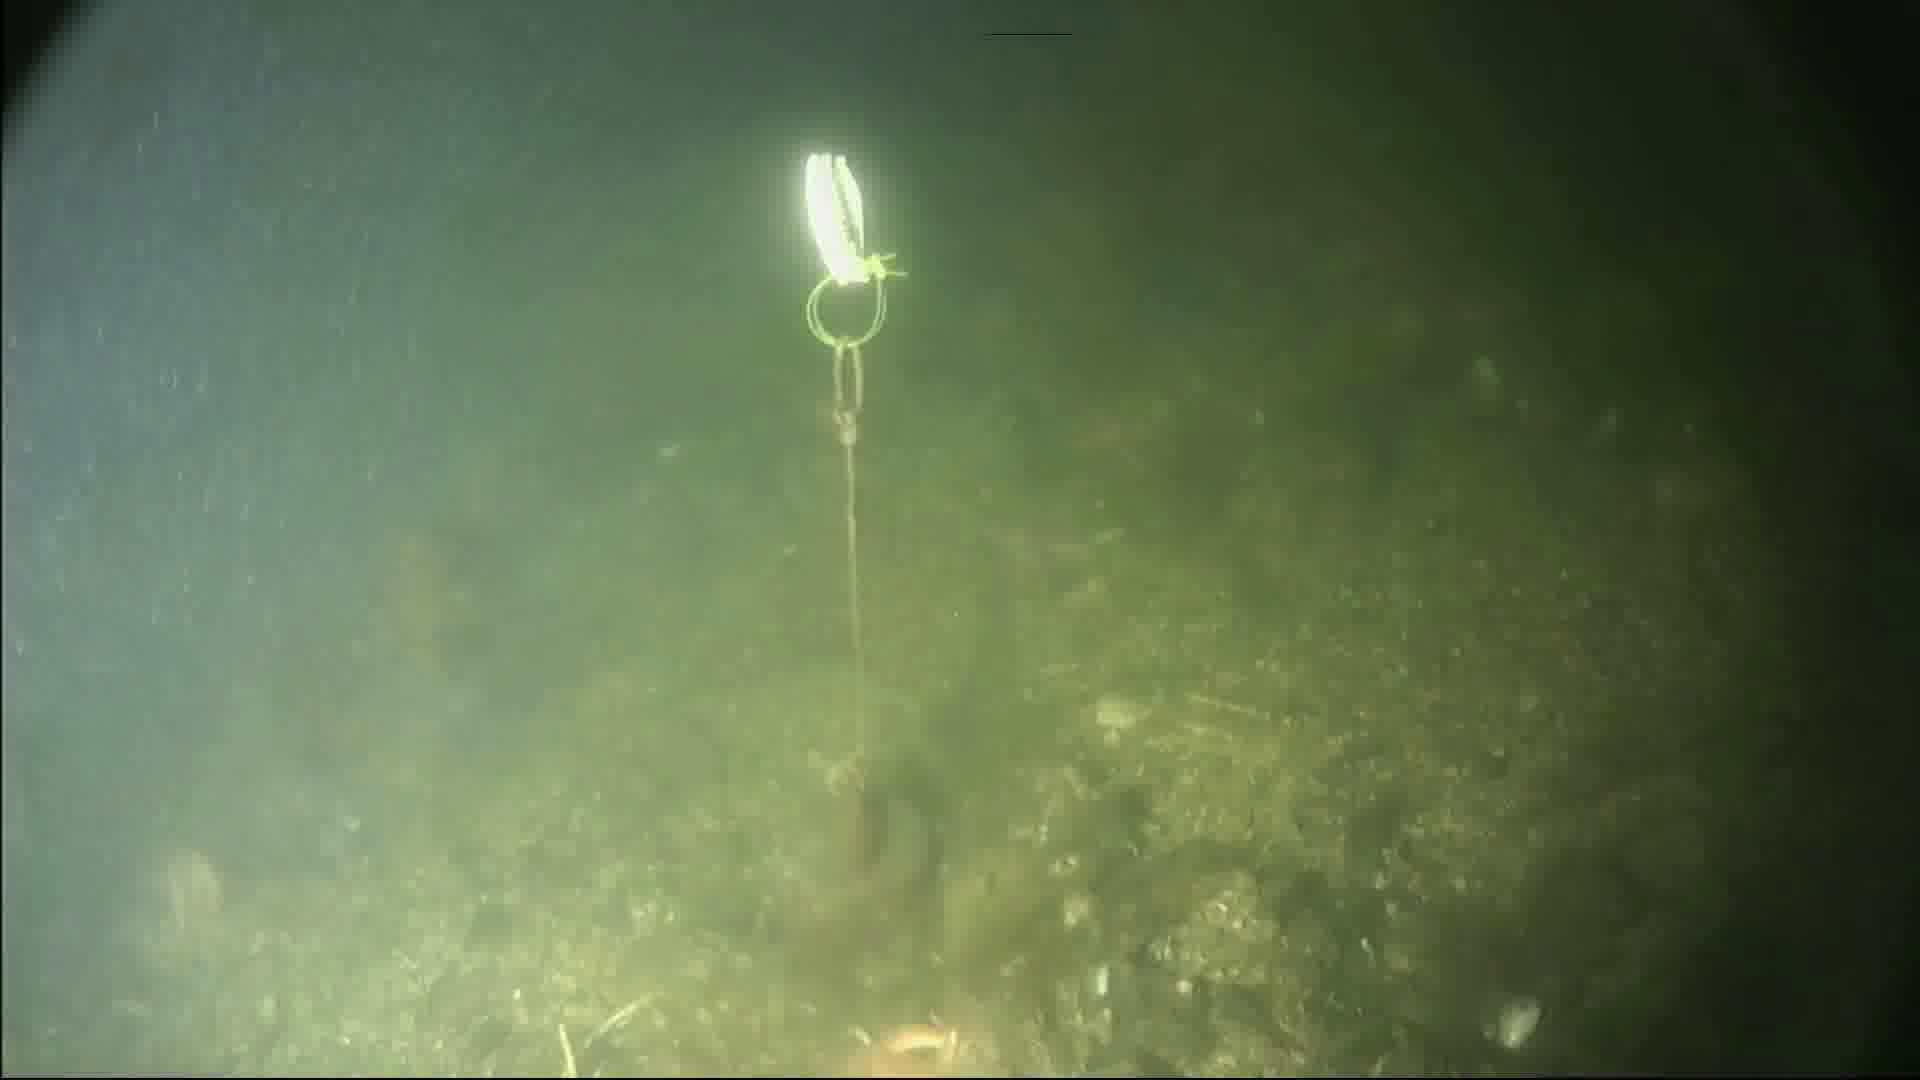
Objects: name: starfish